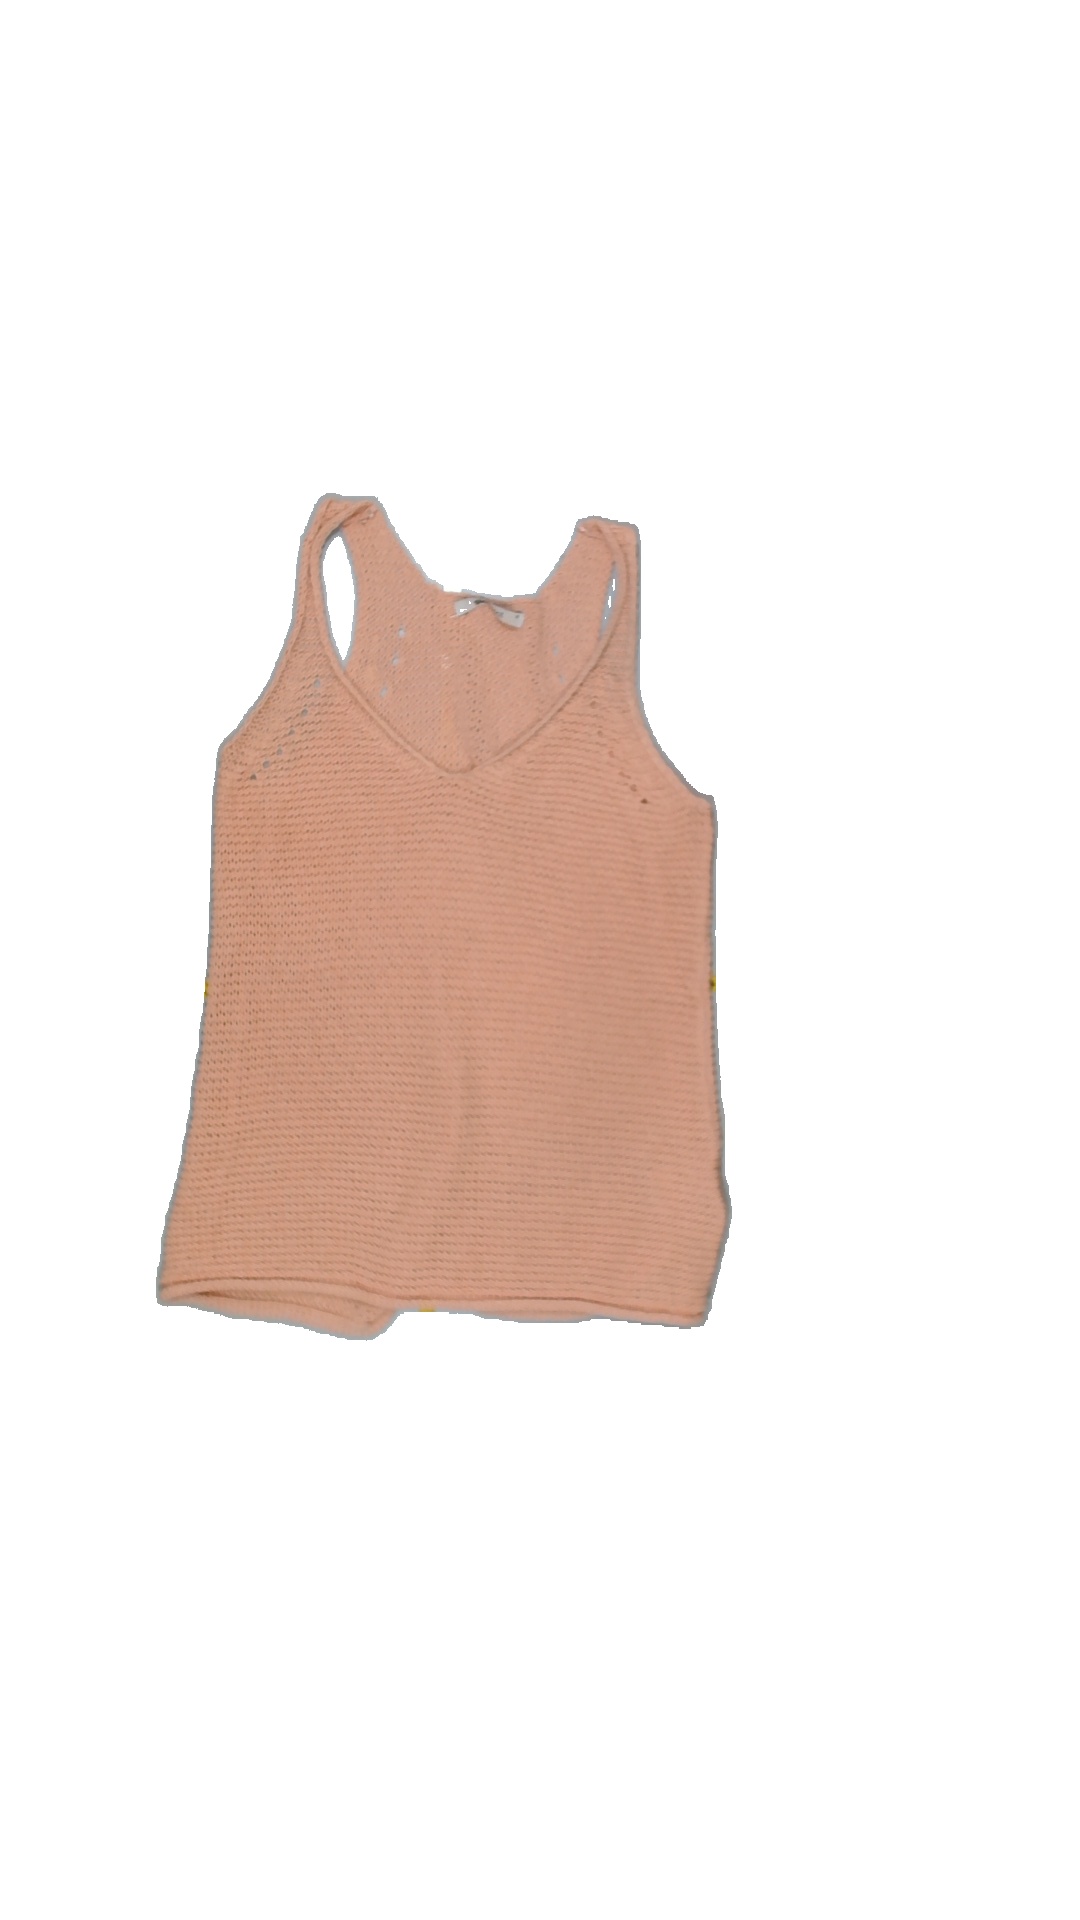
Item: Tank Top (Ladies)
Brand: Gina Tricot
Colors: Orange
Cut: Regular, V-collar
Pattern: Plain
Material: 100%acrylic
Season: All
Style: No trend
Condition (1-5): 3
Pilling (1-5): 4
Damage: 0
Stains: Yes
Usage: Export
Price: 50-100